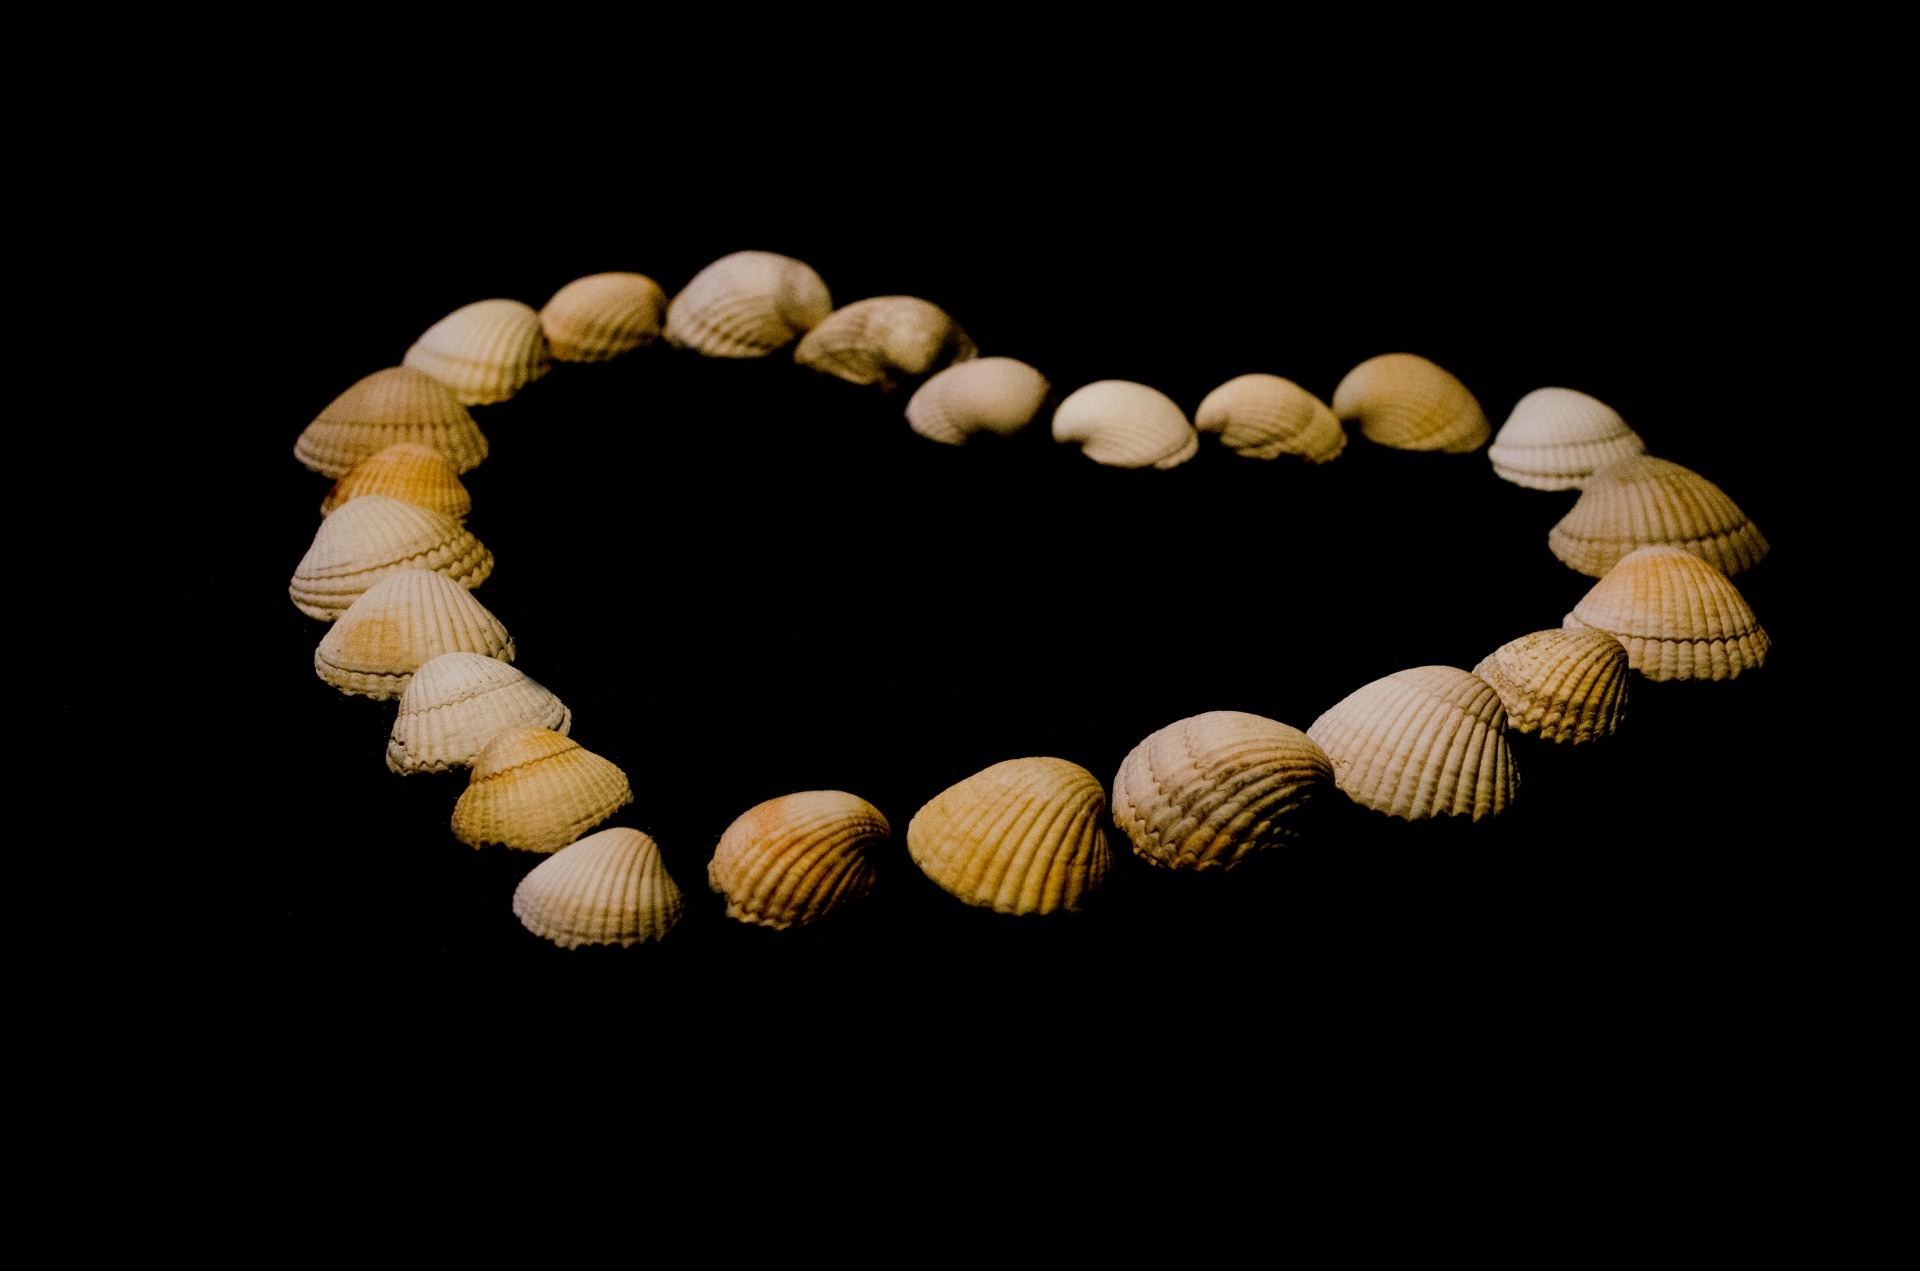
isolated, love, heart, natural, black, bead, shell, circle, jewellery, shells, art, postcard, gemstone, fashion accessory